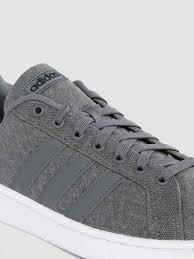
Label: Sneaker